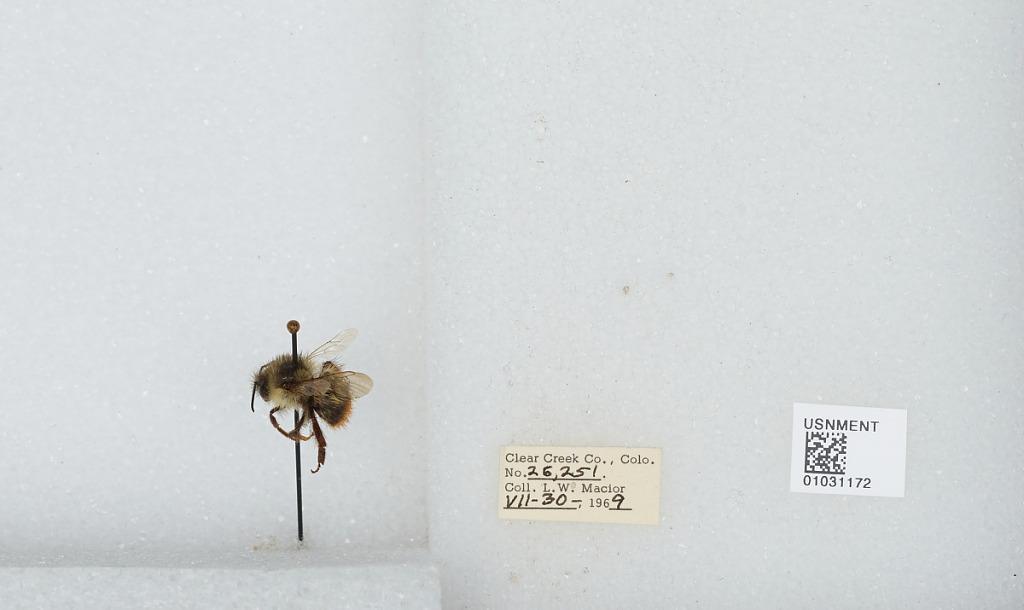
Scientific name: Bombus (Pyrobombus) mixtus Cresson
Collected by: L. Macior
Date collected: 1969-7-30
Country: United States
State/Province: Colorado
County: Clear Creek
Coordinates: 39.6958, -105.725